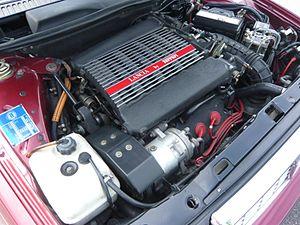
La Lancia Thema est une voiture de classe supérieure, grande routière, fabriquée par le constructeur italien Lancia à partir de 1984. Elle a remporté un grand succès jusqu'à son remplacement en 1994 par la Lancia Kappa.